Sky position (RA, Dec in degrees): 40.462, -2.375
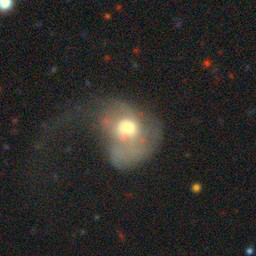
Galaxy morphology: Disturbed Galaxies